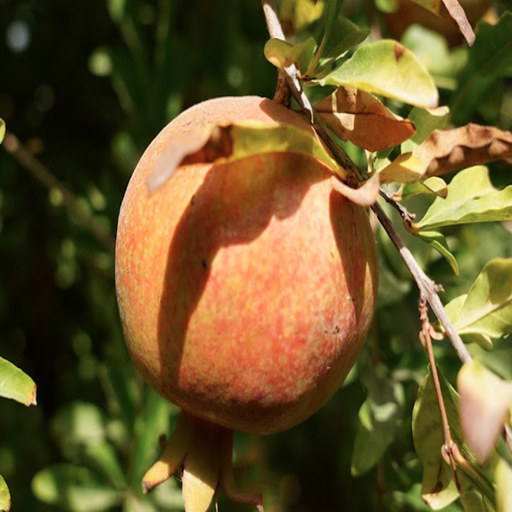
Label: Healthy